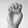
ASL letter: E